Friedrich Hasenöhrl

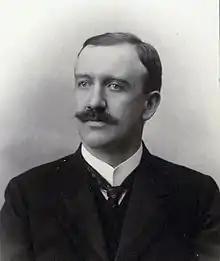
Friedrich Hasenöhrl

Friedrich Hasenöhrl (30 November 1874 – 7 October 1915) was an Austrian physicist and professor of the University of Vienna. He postulated a relation between electromagnetic mass and energy, close to the modern mass–energy equivalence.